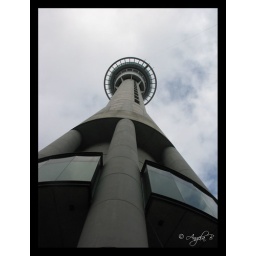
sky tower in auckland, new zealand. taller than you think when standing directly under it.